Min Sein

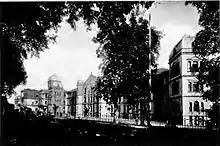
Hoe was head of Rangoon General Hospital (1940–1942)

Upon return to Burma, Hoe joined the Indian Medical Service, the military medical service of British India on 27 April 1931. He joined the service right before the outbreak of an open rebellion by Burmese peasants hit hard by the Great Depression. He served as a battalion medical officer with the British Forces throughout the rebellion (1931–1932). His rank in 1932 was captain, and he was assigned to work for the government of Burma by the IMS on 26 February 1934. He became a lecturer in medicine at Rangoon Medical College in 1938, a major on 20 July 1939, and the Medical Superintendent (Head) of Rangoon General Hospital in 1940.